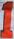
Number: 1